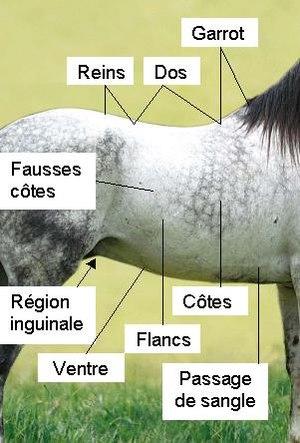
La morphologie du cheval est, dans le domaine de l'hippologie, la description physique externe d'un cheval ou d'un autre équidé. Elle inclut une description de l'apparence générale de l'animal et l'étude de ses parties externes. Elle permet de décrire et d'apprécier les beautés, défectuosités et tares d'un cheval. Ainsi, il existe un vocabulaire spécifique pour les différentes parties du corps. Il ne faut pas confondre la morphologie avec l'anatomie, qui est la description des parties internes du cheval.